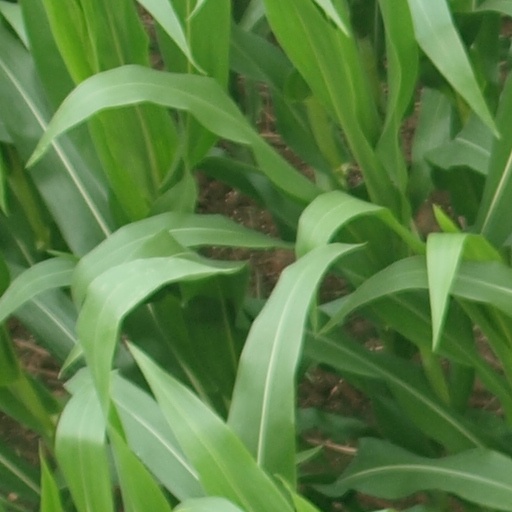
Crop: maize; corn